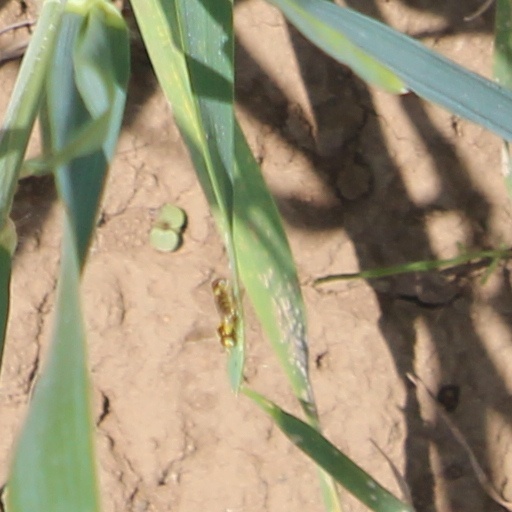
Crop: wheat